Massachusetts

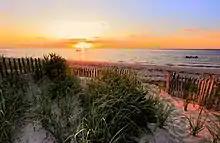
Sunset at Brewster, on Cape Cod Bay.

The Kennedy family was prominent in 20th-century Massachusetts politics. The children of businessman and ambassador Joseph P. Kennedy Sr. included John F. Kennedy, who was a senator and U.S. president before his assassination in 1963; Ted Kennedy, a senator from 1962 until his death in 2009; and Eunice Kennedy Shriver, a co-founder of the Special Olympics. In 1966, Massachusetts became the first state to directly elect an African American to the U.S. senate with Edward Brooke. George H. W. Bush, 41st President of the United States (1989–1993) was born in Milton in 1924.